History of France

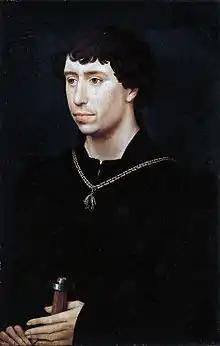
Charles the Bold, the last Valois Duke of Burgundy. His death at the Battle of Nancy (1477) marked the division of his lands between the kings of France and Habsburg dynasty.

The late direct Capetian kings were considerably more powerful and influential than the earliest ones. This period also saw the rise of a complex system of international alliances and conflicts opposing, through dynasties, kings of France and England and the Holy Roman Emperor. The reign of Philip II Augustus (junior king 1179–80, senior king 1180–1223) saw the French royal domain and influence greatly expanded. He set the context for the rise of power to much more powerful monarchs like Saint Louis and Philip the Fair. Philip II spent an important part of his reign fighting the so-called Angevin Empire.